Raewyn Connell

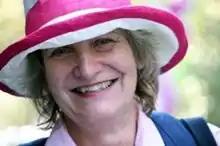

Raewyn Connell (born 3 January 1944), usually cited as R. W. Connell, is an Australian feminist sociologist and professor emerita at the University of Sydney, mainly known for co-founding the field of masculinity studies and coining the concept of hegemonic masculinity, as well as for her work on Southern theory.